Bernard Moitessier

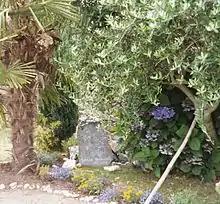
Moitessier's grave in Le Bono, Morbihan, France (photographed in 2004)

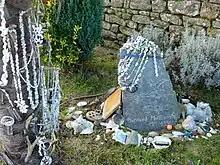
Moitessier's grave in Le Bono, Morbihan, France (photographed in 2010)

It took Moitessier two years to finish the book about his trip to Tahiti, during which time he met Ileana Draghici with whom he had a son, Stephan. They moved to the atoll of Ahe, where Moitessier attempted to cultivate fruit and vegetables. Ileana encouraged him to move to America to complete films about his sailing but he left, after two years, in his boat "Joshua".